Declan Kennedy

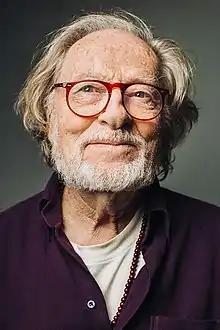
Portrait Declan Kennedy

Declan Kennedy (born 24 July 1934, in Dublin) is an Irish architect. He was a leader of the Global Ecovillage Network Europe (1995–99), Director of the Permaculture Institute for Europe (1984–89), and Vice President of Technische Universität Berlin (1975–78). He has been Professor of Architecture at the TU Berlin since 1972.